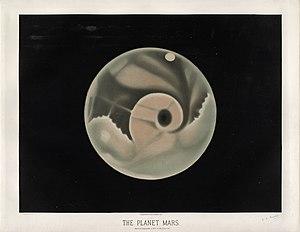
Les premières traces de l'histoire de l'observation de Mars, c'est-à-dire l'observation de la planète Mars depuis la Terre, remontent à l'époque des astronomes de l'Égypte antique, au IIe millénaire av. J.-C. Les premiers écrits chinois à propos des mouvements de la planète rouge datent d'avant la fondation de la dynastie Zhou. Des observations détaillées des positions de Mars furent faites par les astronomes babyloniens qui perfectionnèrent des techniques d'arithmétique afin de prévoir les futures positions de la planète. Les philosophes de la Grèce antique et les astronomes de l'époque hellénistique développèrent des modèles géocentriques pour expliquer ces mouvements. Les astronomes indiens et arabes, quant à eux, estimèrent la taille de Mars et sa distance par rapport à la Terre. Au XVIᵉ siècle, Nicolas Copernic proposa un modèle héliocentrique pour le Système solaire dans lequel les planètes suivaient des orbites circulaires autour du Soleil. Ce modèle fut corrigé par Johannes Kepler, donnant à Mars une orbite elliptique, en adéquation avec les données astronomiques de l'époque.